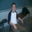
Label: man